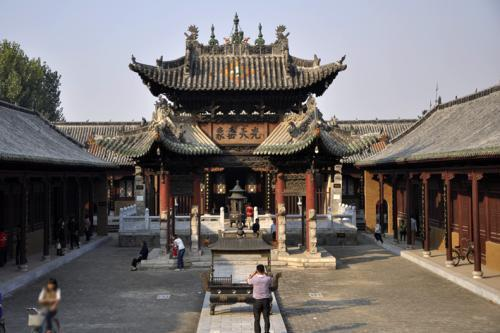
地标名称：火神庙
所在城市：长沙市·天心区